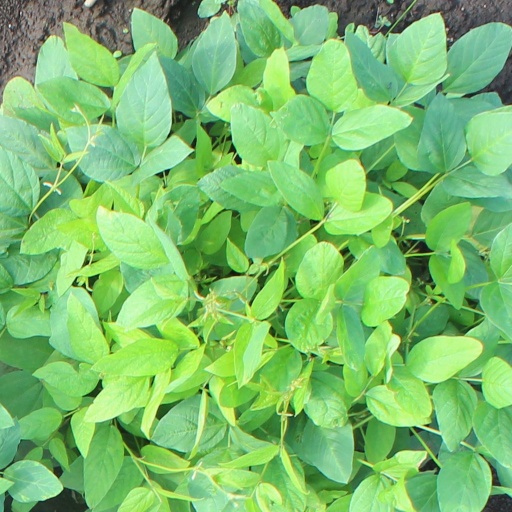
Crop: soybean